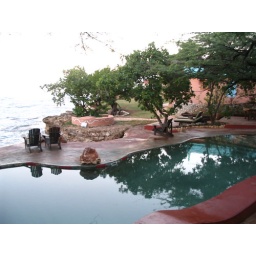
view from Jake's bar area over salt water pool